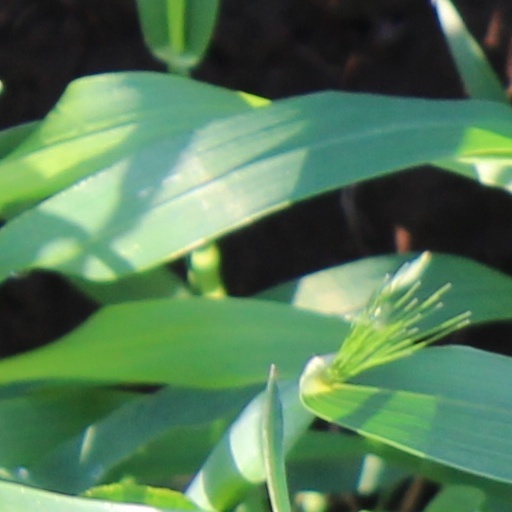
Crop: wheat